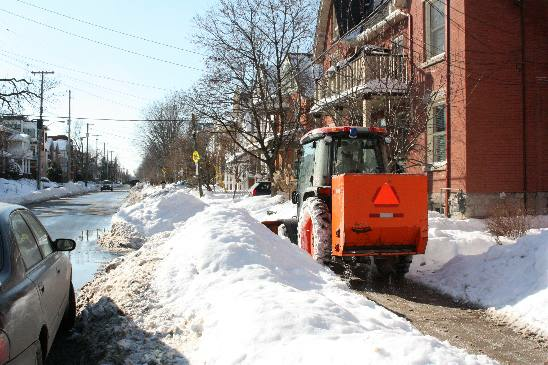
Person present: No